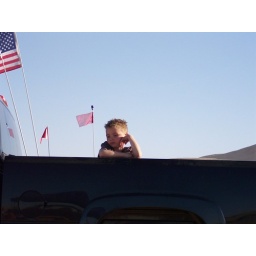
This is little TJ the cutest little boy. He was sitting in his dads truck at Comp. Hill in Glamis  2008